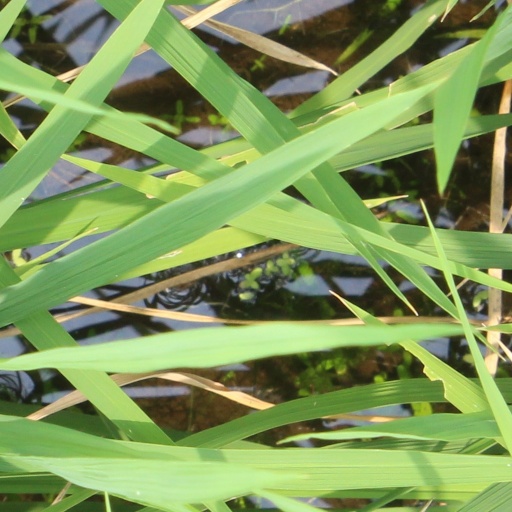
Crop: rice